Candon

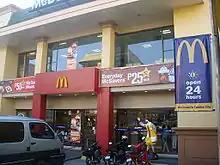
McDonald's Candon City, located along the National Highway, is the only 24-hour McDonald's store in Ilocos Sur

Candon is politically subdivided into 42 barangays. Each barangay consists of puroks and some have sitios. It is bordered by Santiago, Banayoyo, Lidlidda, and San Emilio to the north, Galimuyod to the northeast, Salcedo to the west, and Santa Lucia to the south.